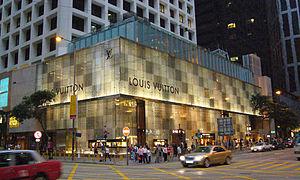
Louis Vuitton Malletier est une maison française de maroquinerie de luxe, mais également de prêt-à-porter depuis l'aube des années 2000, fondée en 1854 par le malletier, plus tard maroquinier, Louis Vuitton dont l'œuvre est poursuivie par ses descendants. Louis Vuitton Malletier est la première marque du groupe LVMH - Moët Hennessy Louis Vuitton fondé en 1987 par le rapprochement de la maroquinerie Vuitton et des Champagne Moët & Chandon, et propriété du milliardaire Bernard Arnault depuis 1989. Louis Vuitton a une présence mondiale, avec une forte présence au Japon depuis les années 2000.